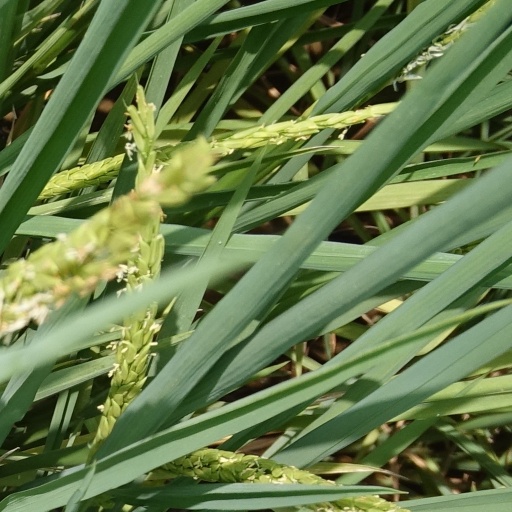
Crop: rice